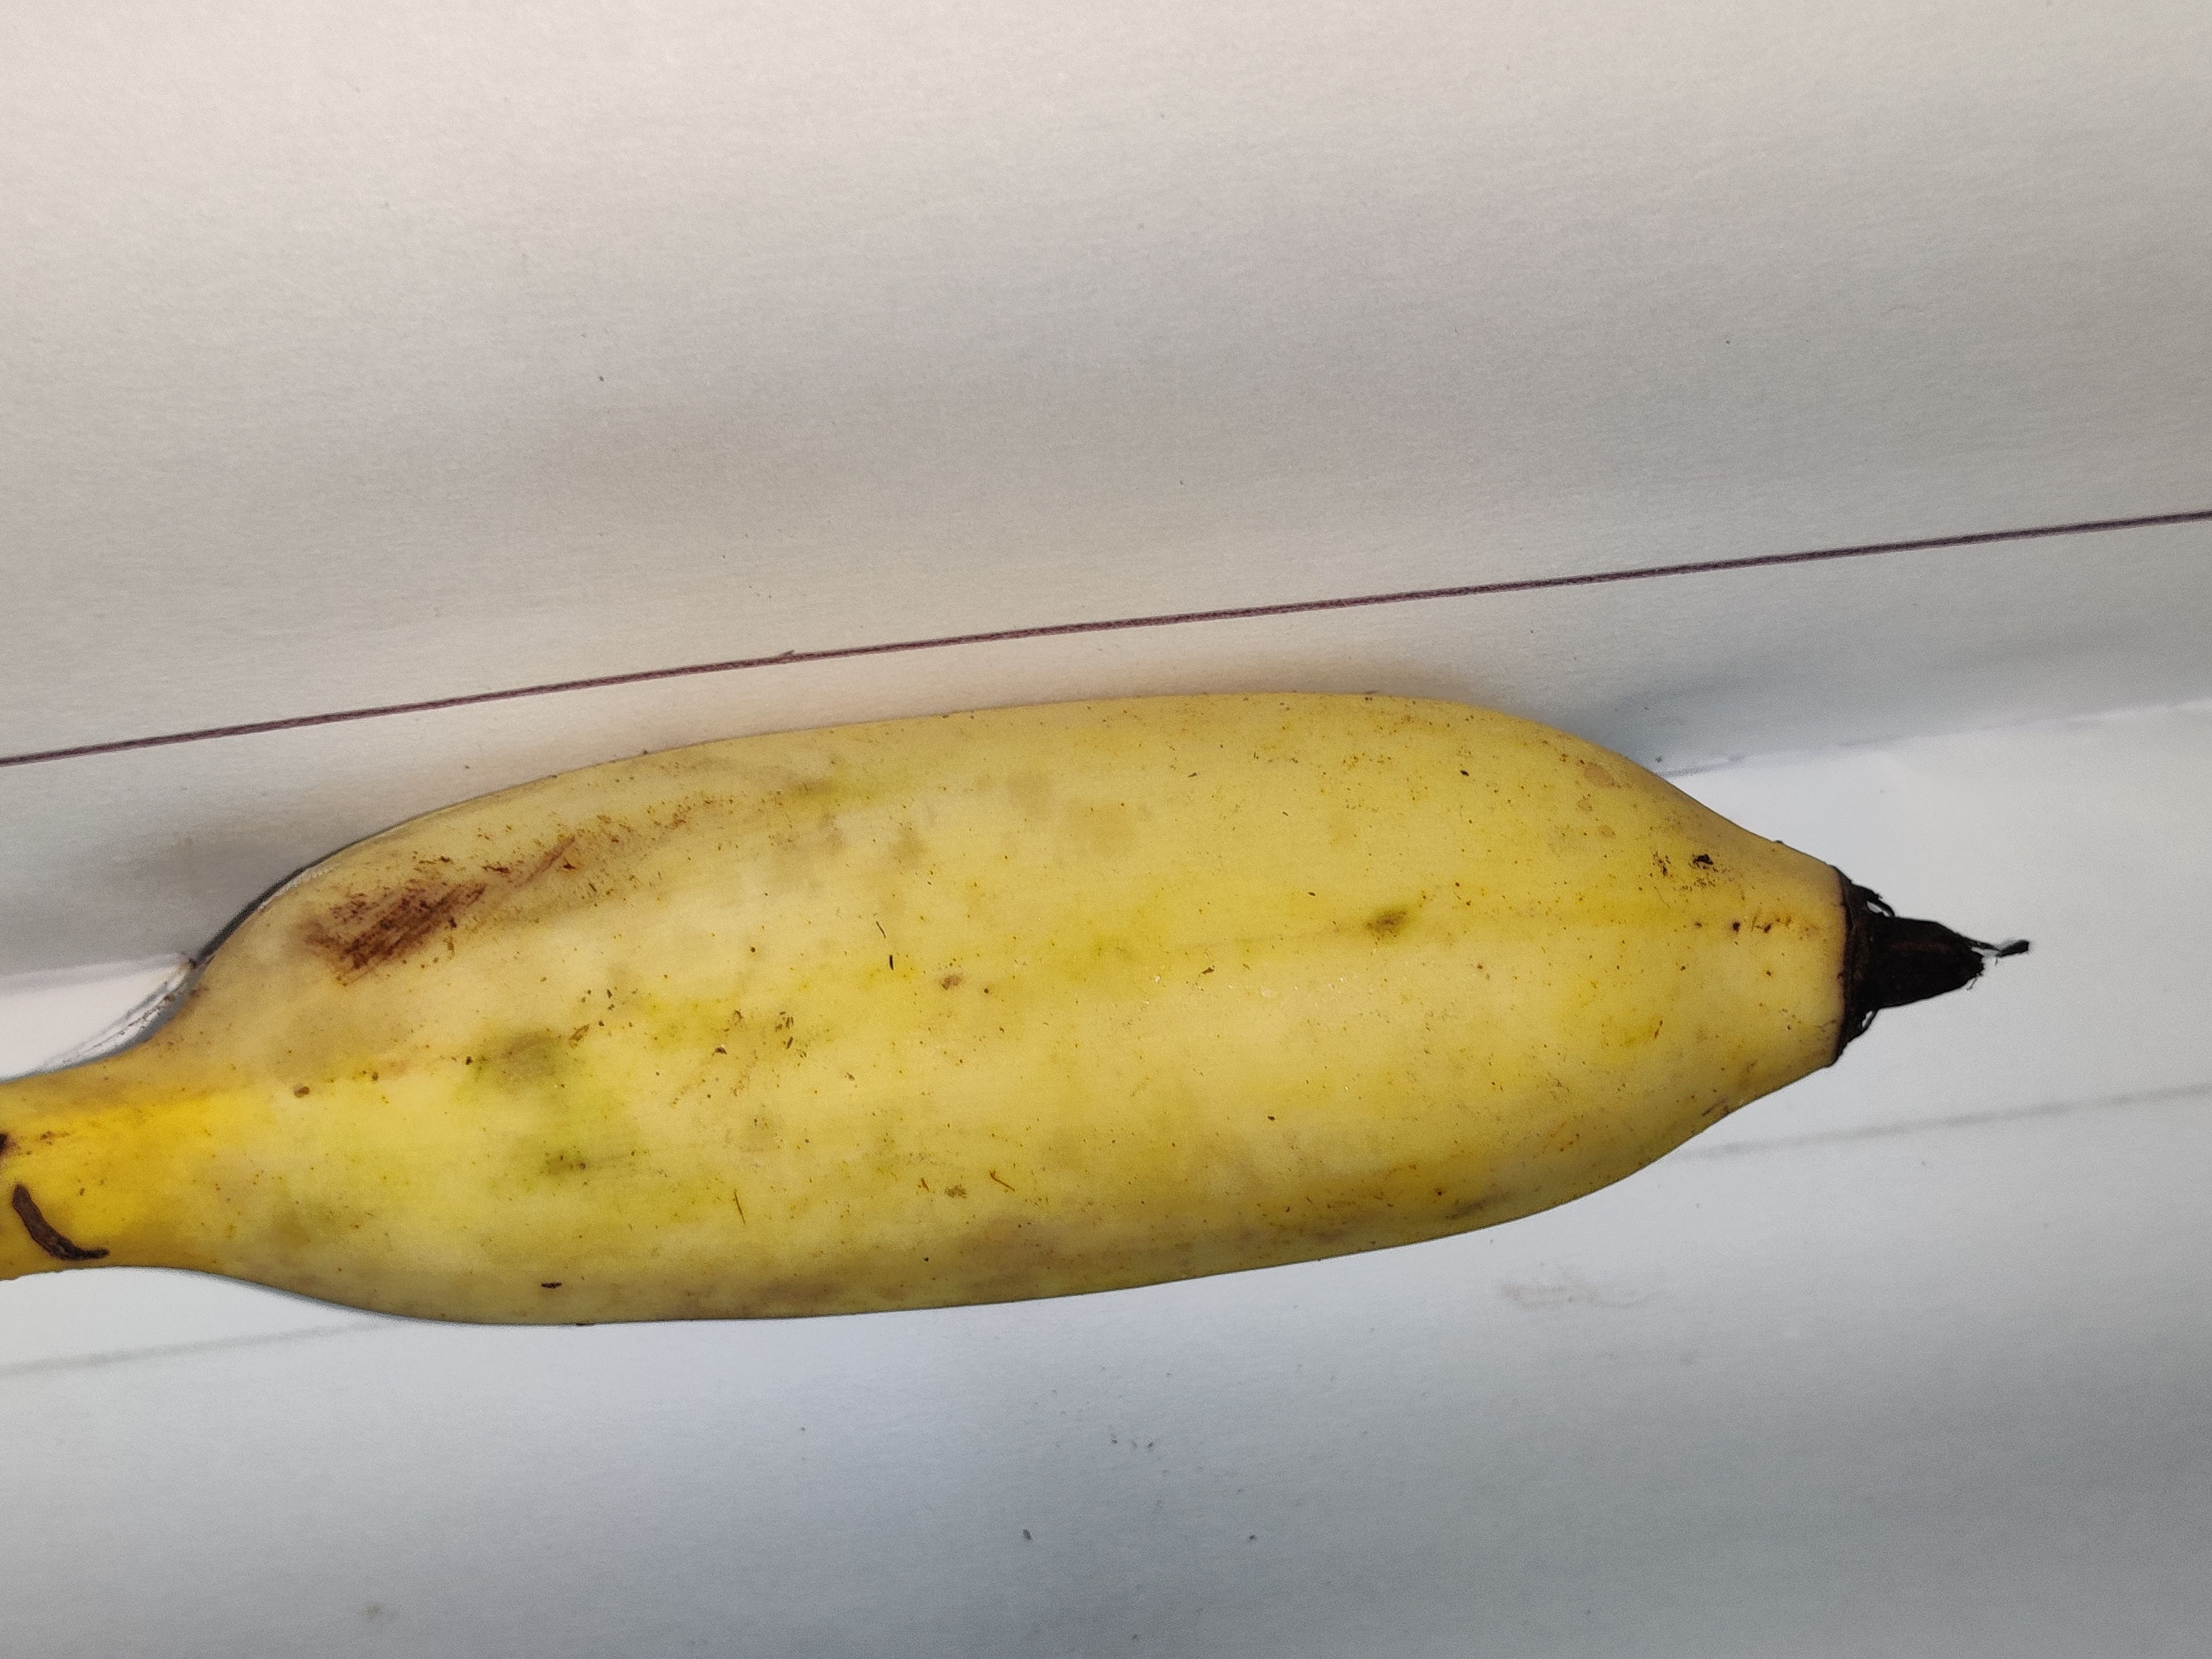
Fruit: banana
Grade: 1st-grade